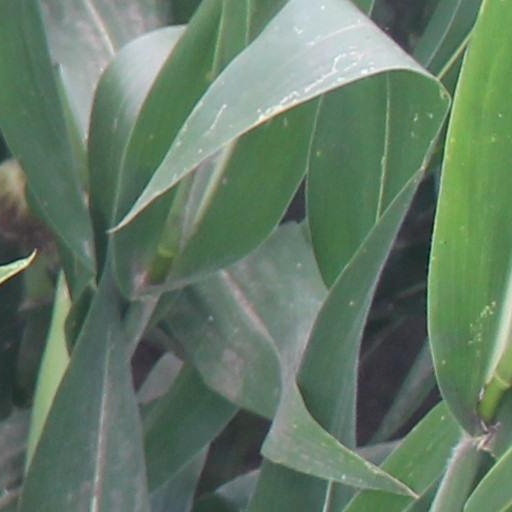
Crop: maize; corn